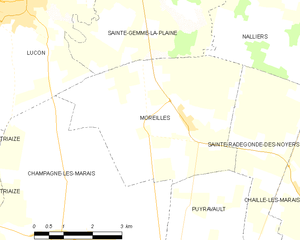
Carte des communes françaises Moreilles